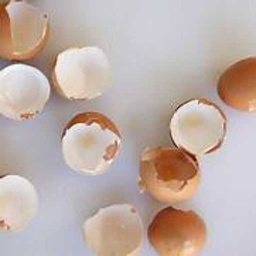
Label: eggshells